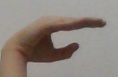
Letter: jeem